Tim Tramnitz

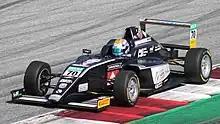
Tramnitz racing in the 2021 Italian F4 Championship at the Red Bull Ring.

In the Italian series, competing in a partial campaign, Tramnitz started strongly with a double win in Paul Ricard. After a triple podium in Vallelunga, he returned to dominant ways in Austria with another double win. Despite scoring points in the remaining two rounds, he did not score a podium. However, with four wins and nine podiums, he again finished runner-up in the standings.